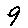
Label: 9